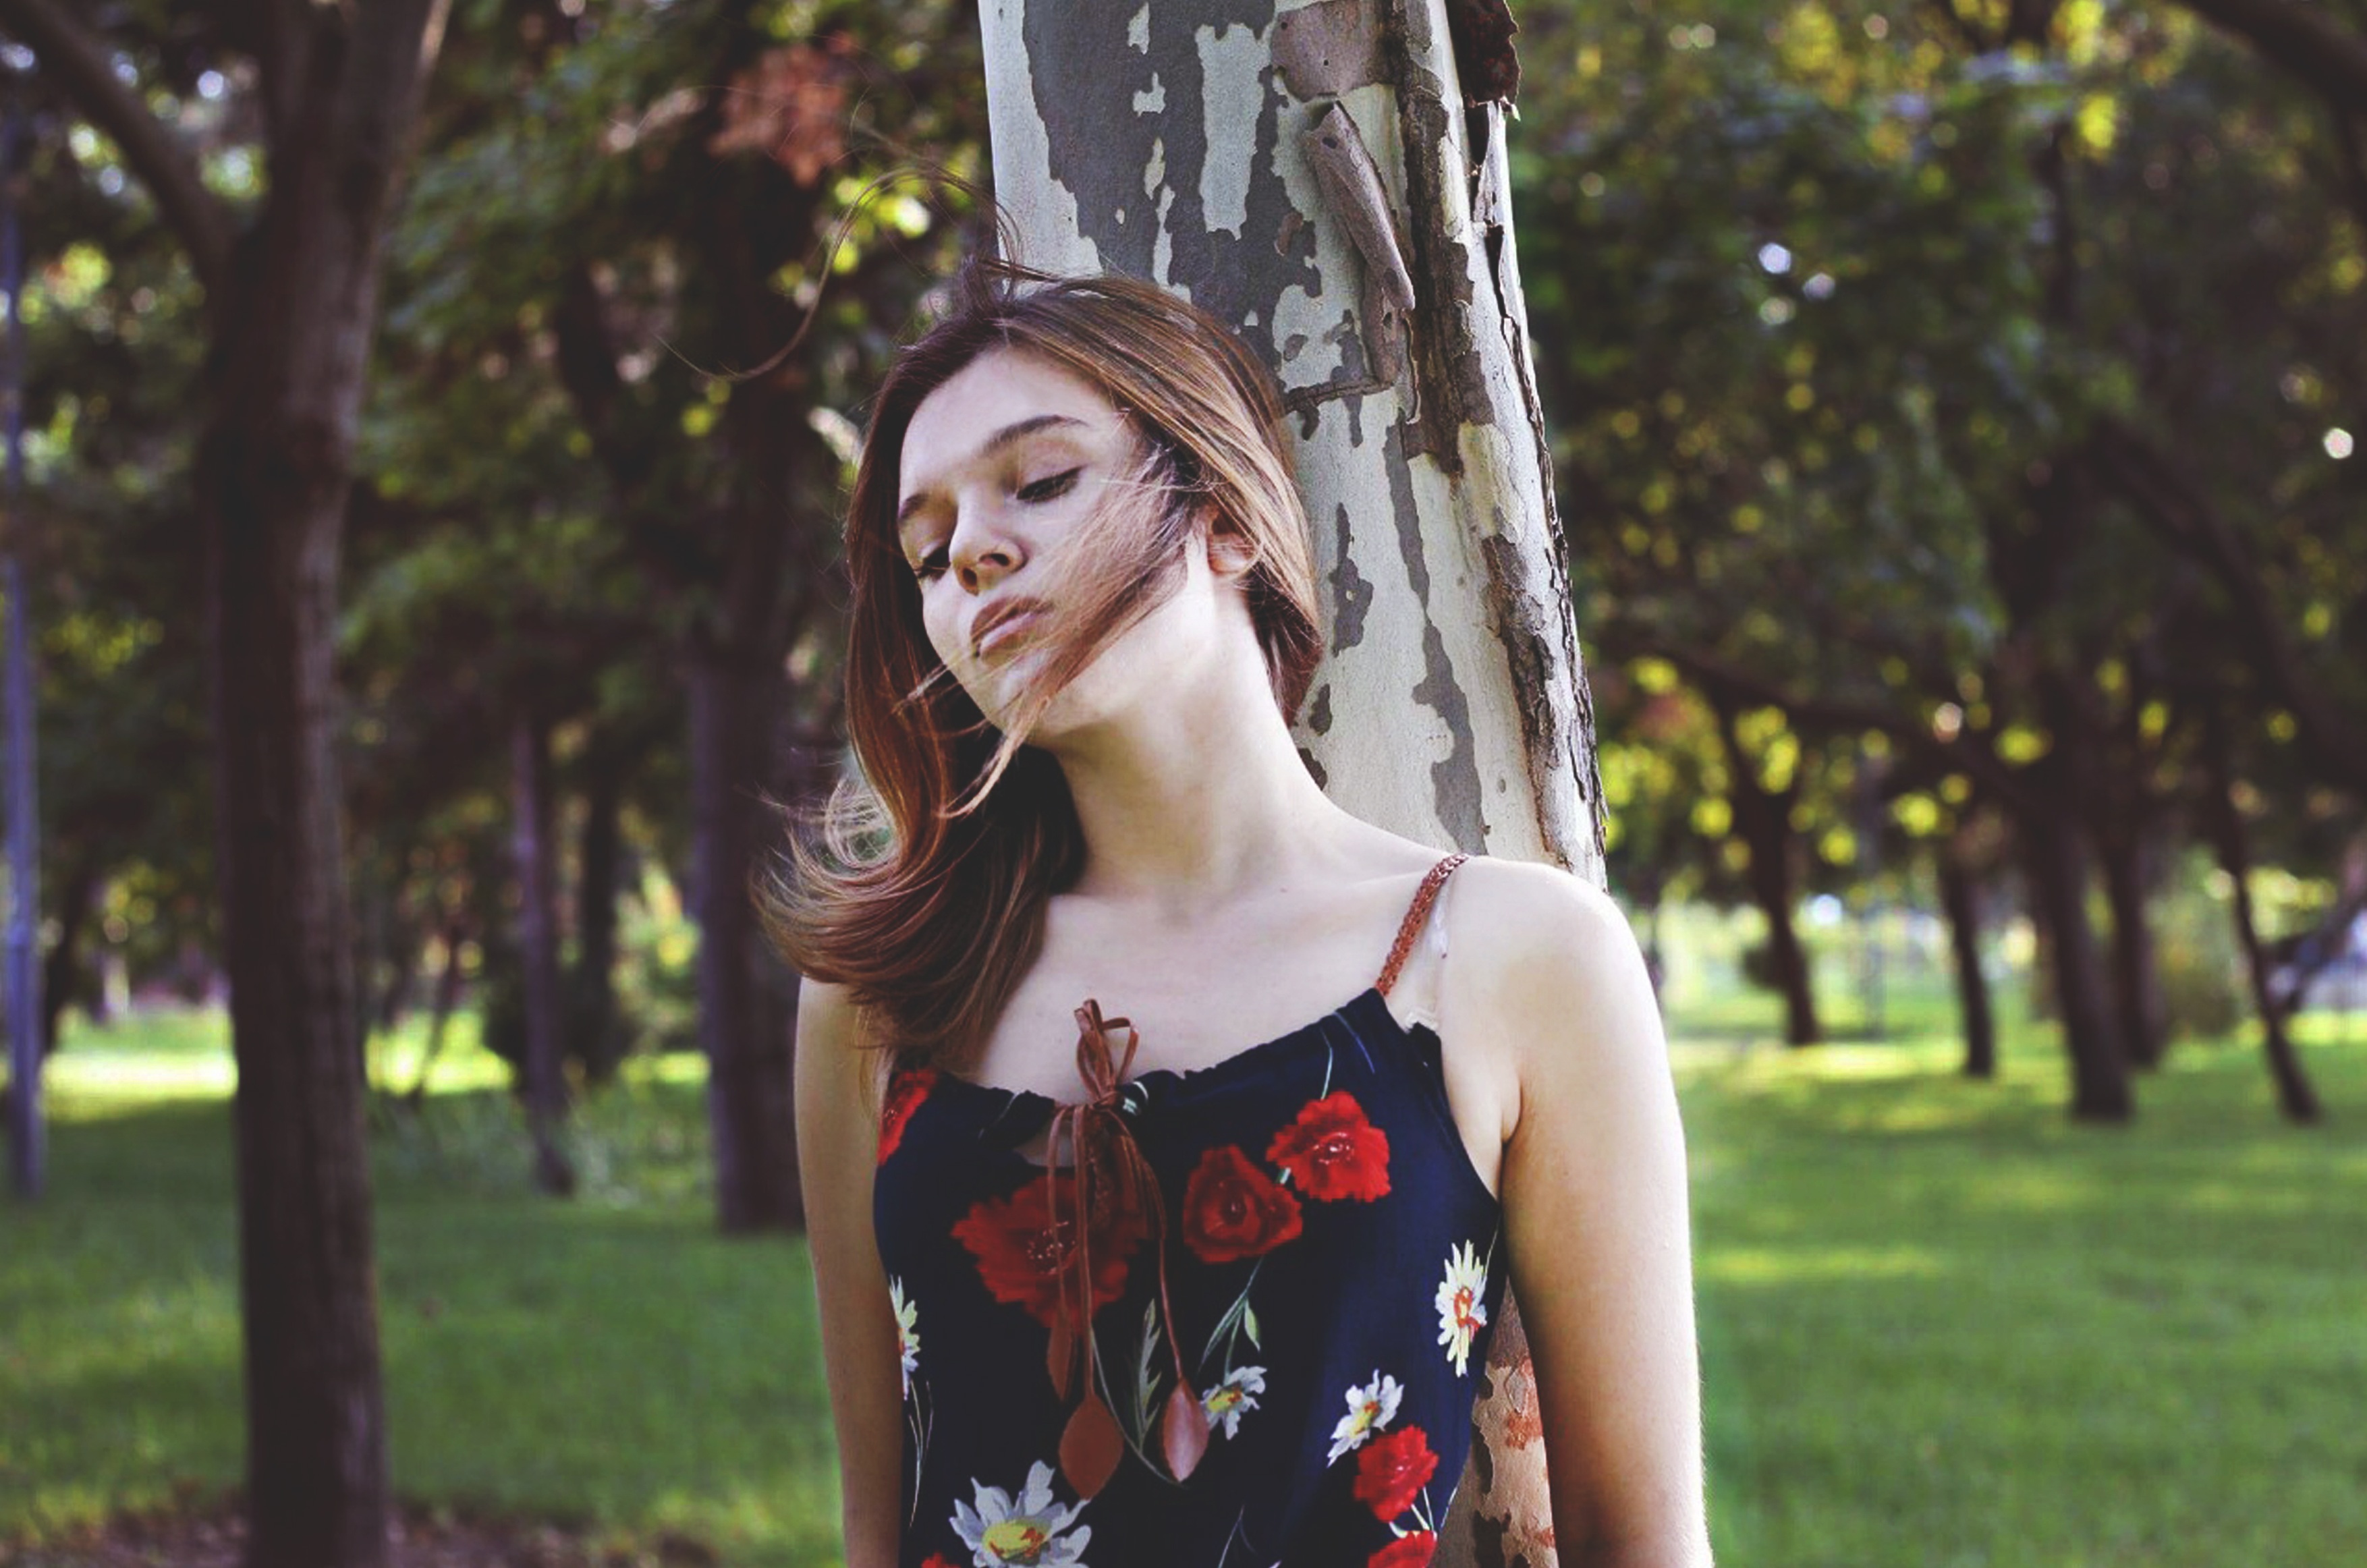
tree, forest, person, people, girl, photography, flower, model, spring, autumn, park, child, fashion, clothing, lady, season, smile, fun, dress, photograph, beauty, photo shoot, portrait photography